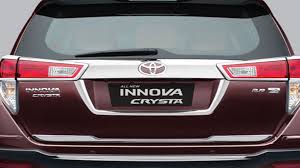
Label: noambulance